SD Huesca

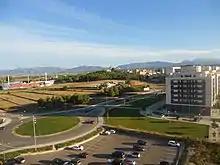
Outside view of "El Alcoraz" in the outskirts of Huesca

During the 1971–72 season Huesca decided to build a new football stadium, "Estadio El Alcoraz", the team's third in its history, located in the hills of San Jorge with a capacity of 9,100 seats. The 1974 Amateur Cup of Spain final took place there.